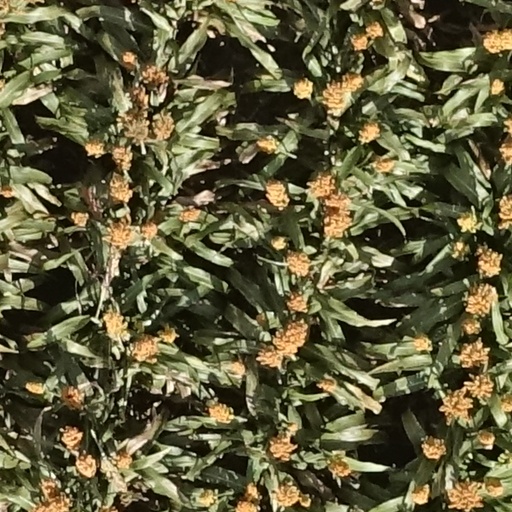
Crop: sorghum